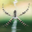
Label: spider